Argentina

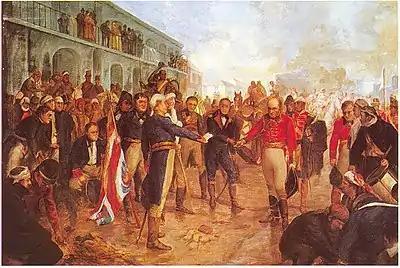

Europeans first arrived in the region with the 1502 voyage of Amerigo Vespucci. The Spanish navigators Juan Díaz de Solís and Sebastian Cabot visited the territory that is now Argentina in 1516 and 1526, respectively. In 1536 Pedro de Mendoza founded the small settlement of Buenos Aires, which was abandoned in 1541.